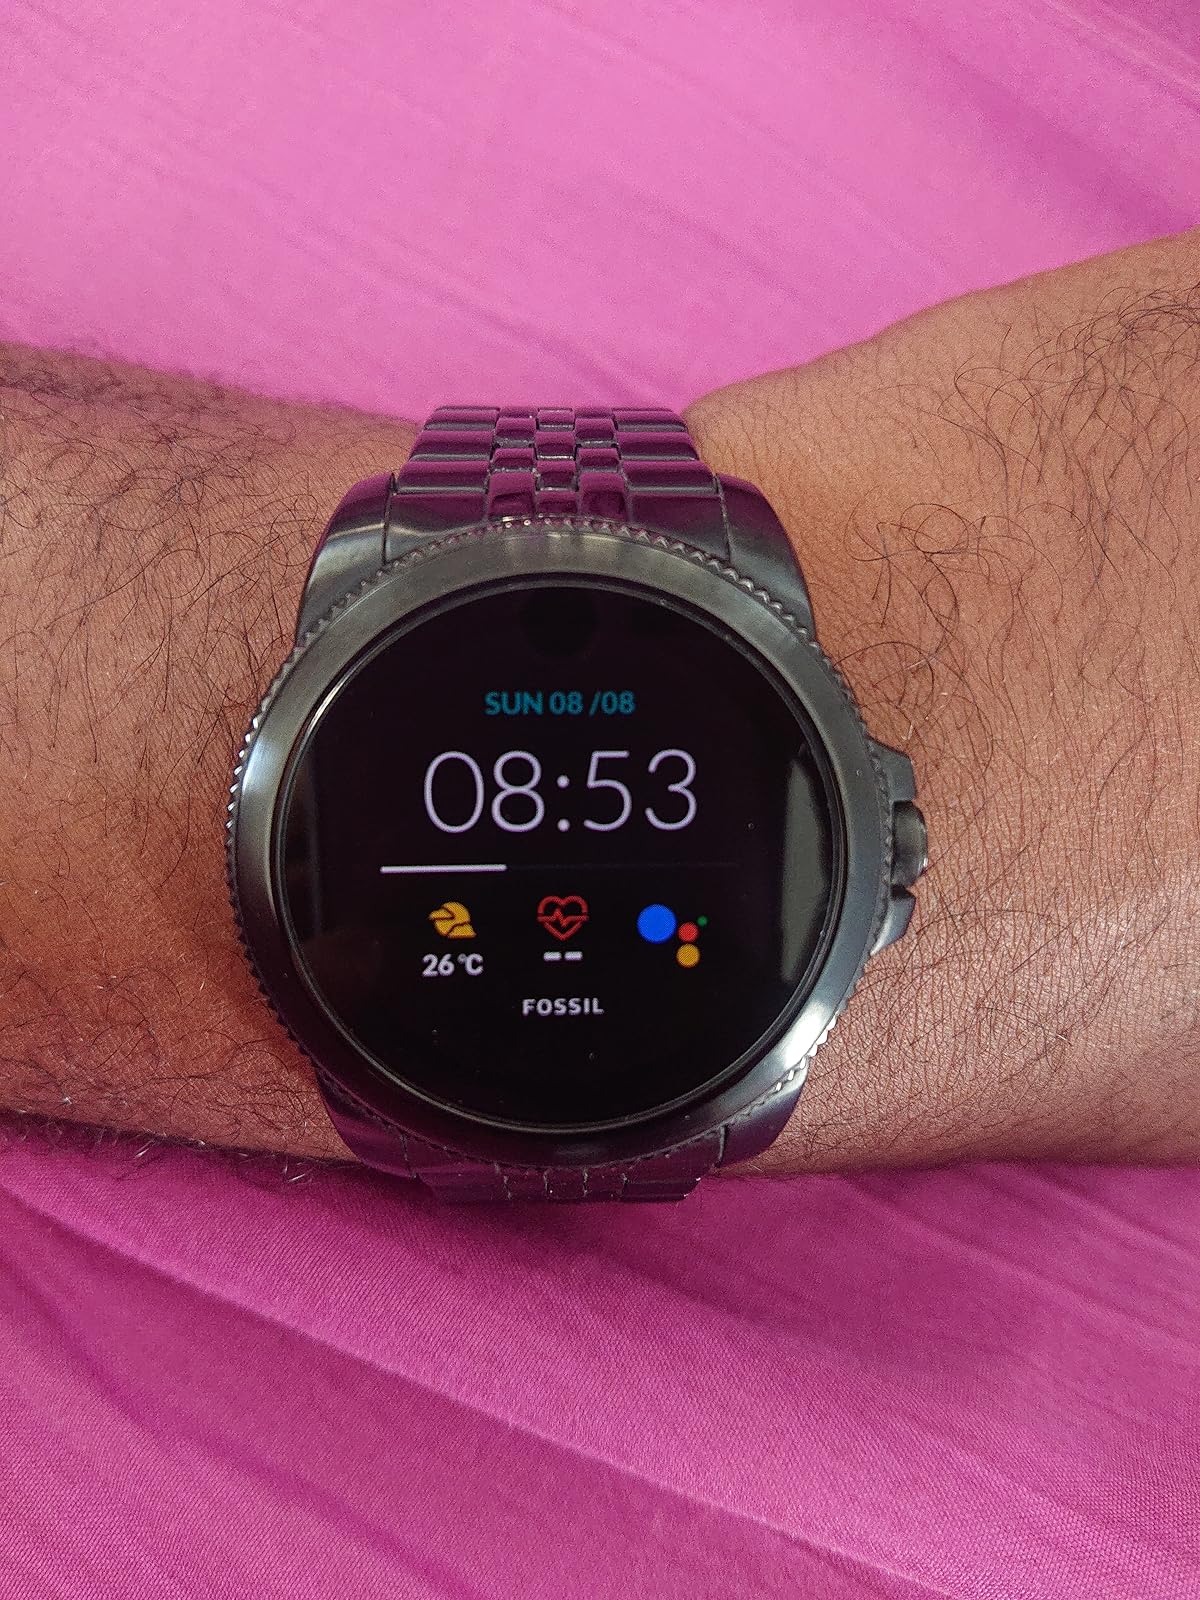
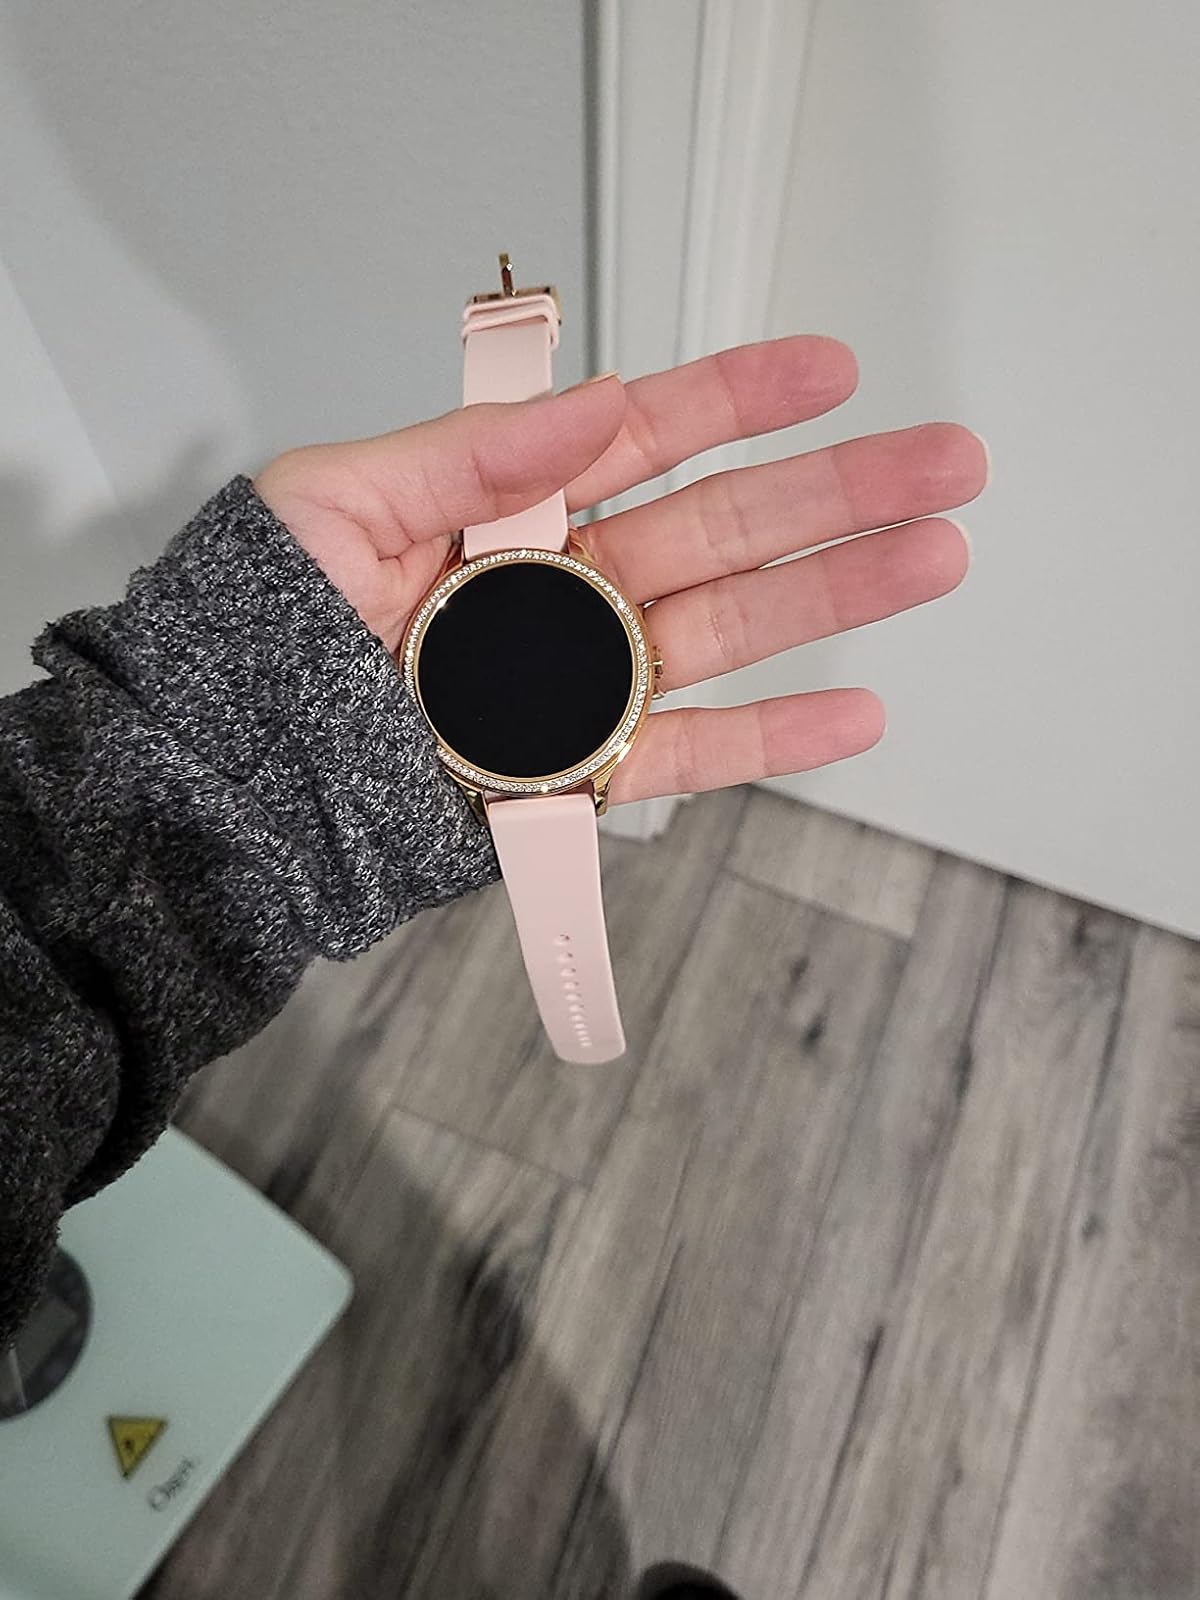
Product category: smartwatch
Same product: no